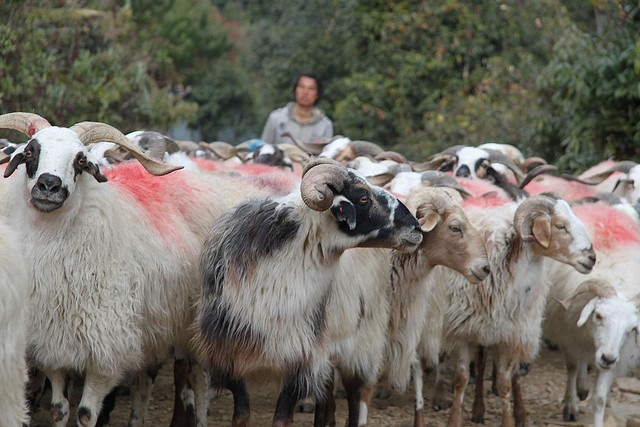
A heard of goats are shown close together.
A shepherd with a group of goats with some of them marked red.
A man is standing with a flock of sheep.
A herd of horned animals on a field.
A person standing behind a large herd of rams.